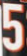
Number: 5